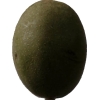
Label: nut